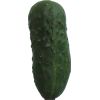
Label: Cucumber 1